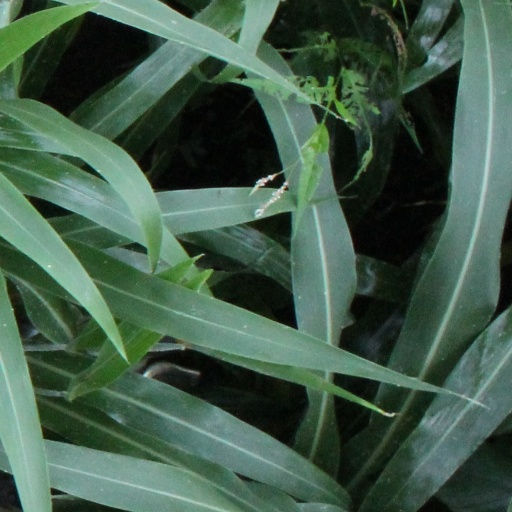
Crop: sorghum